Legends car racing

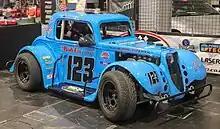
Legends car based on Ford coupé 1934

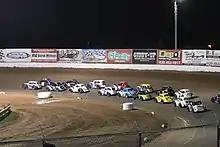
U.S. Legends 2016 Dirt Nationals at 141 Speedway

Legends car racing is a style of auto racing designed primarily to promote exciting racing and to keep costs down (as of 2022, a brand-new Legends car could be purchased in the USA for $17,500 USD). The race car bodyshells are 5/8-scale replicas of American automobiles from the 1930s and 1940s, powered by Yamaha XJ1250, FJ1200 (both air-cooled) or, starting in 2018, FZ-09 (water-cooled) engines. The worldwide sanctioning body for legends car racing is INEX.